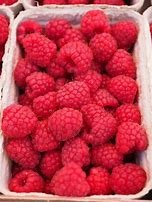
Label: raspberry